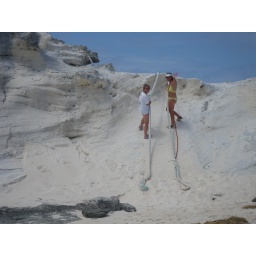
Climbing over a rock outcroping to look at the ocean side